Battle of Reims (1814)

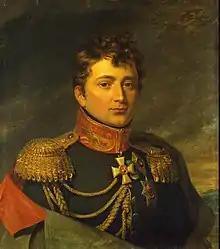
Emmanuel de St-Priest

In 1814, Reims had a population of 30,000 and was one of the most important cities of France. The city was surrounded by a wall and the Vesle River flowed through the city from southeast to northwest. The Soissons suburb was on an island to the southwest, opposite the city. Reims was north of Châlons-sur-Marne and east of Soissons. Napoleon was aware that Reims was in grave danger but he could only spare the Honor Guards cavalry division under Jean-Marie Defrance to watch the crossings of the Aisne River. The city's garrison was commanded by Jean Corbineau and was made up of 4,000 National Guards, a handful of line infantry and eight artillery pieces. Another authority asserted that the French garrison numbered only 1,256 infantry and 150 cavalry. These included details from the 15th, 43rd, 50th, 66th and 138th Line Infantry, 1st and 3rd Gardes d'Honneur, 2nd Eclaireurs and Guard artillery.